David Cobb (activist)

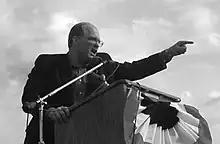
Cobb campaigning for President in Wisconsin in September 2004

With the announcement in late December 2003 that Nader would not seek the Green Party nomination for president in 2004, Cobb became a front-runner for the nomination. On January 13, 2004, David Cobb won the first Green primary in the nation, that of the District of Columbia, beating local activist Sheila Bilyeu and several write-in candidates and gaining an early lead in the nomination scramble.